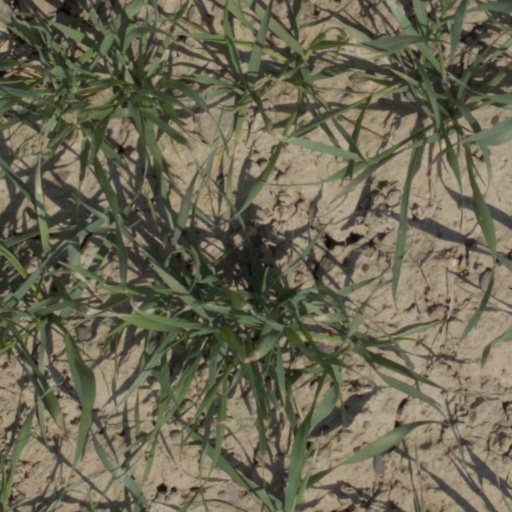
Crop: wheat